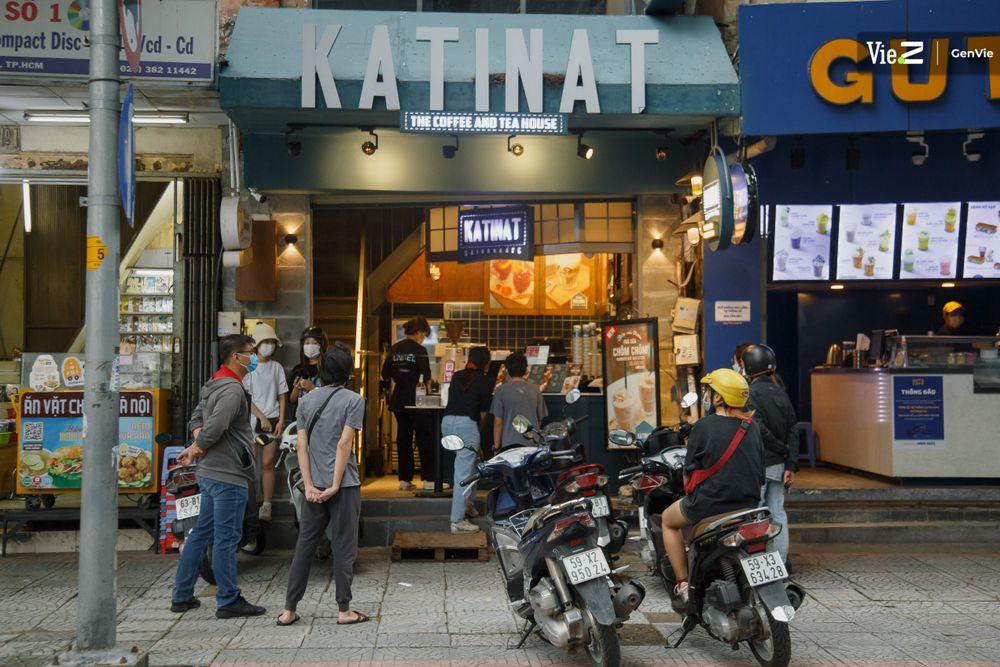
có nhiều người đang mua hàng ở bên trong cửa hàng